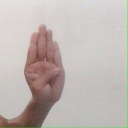
अक्षर: ब